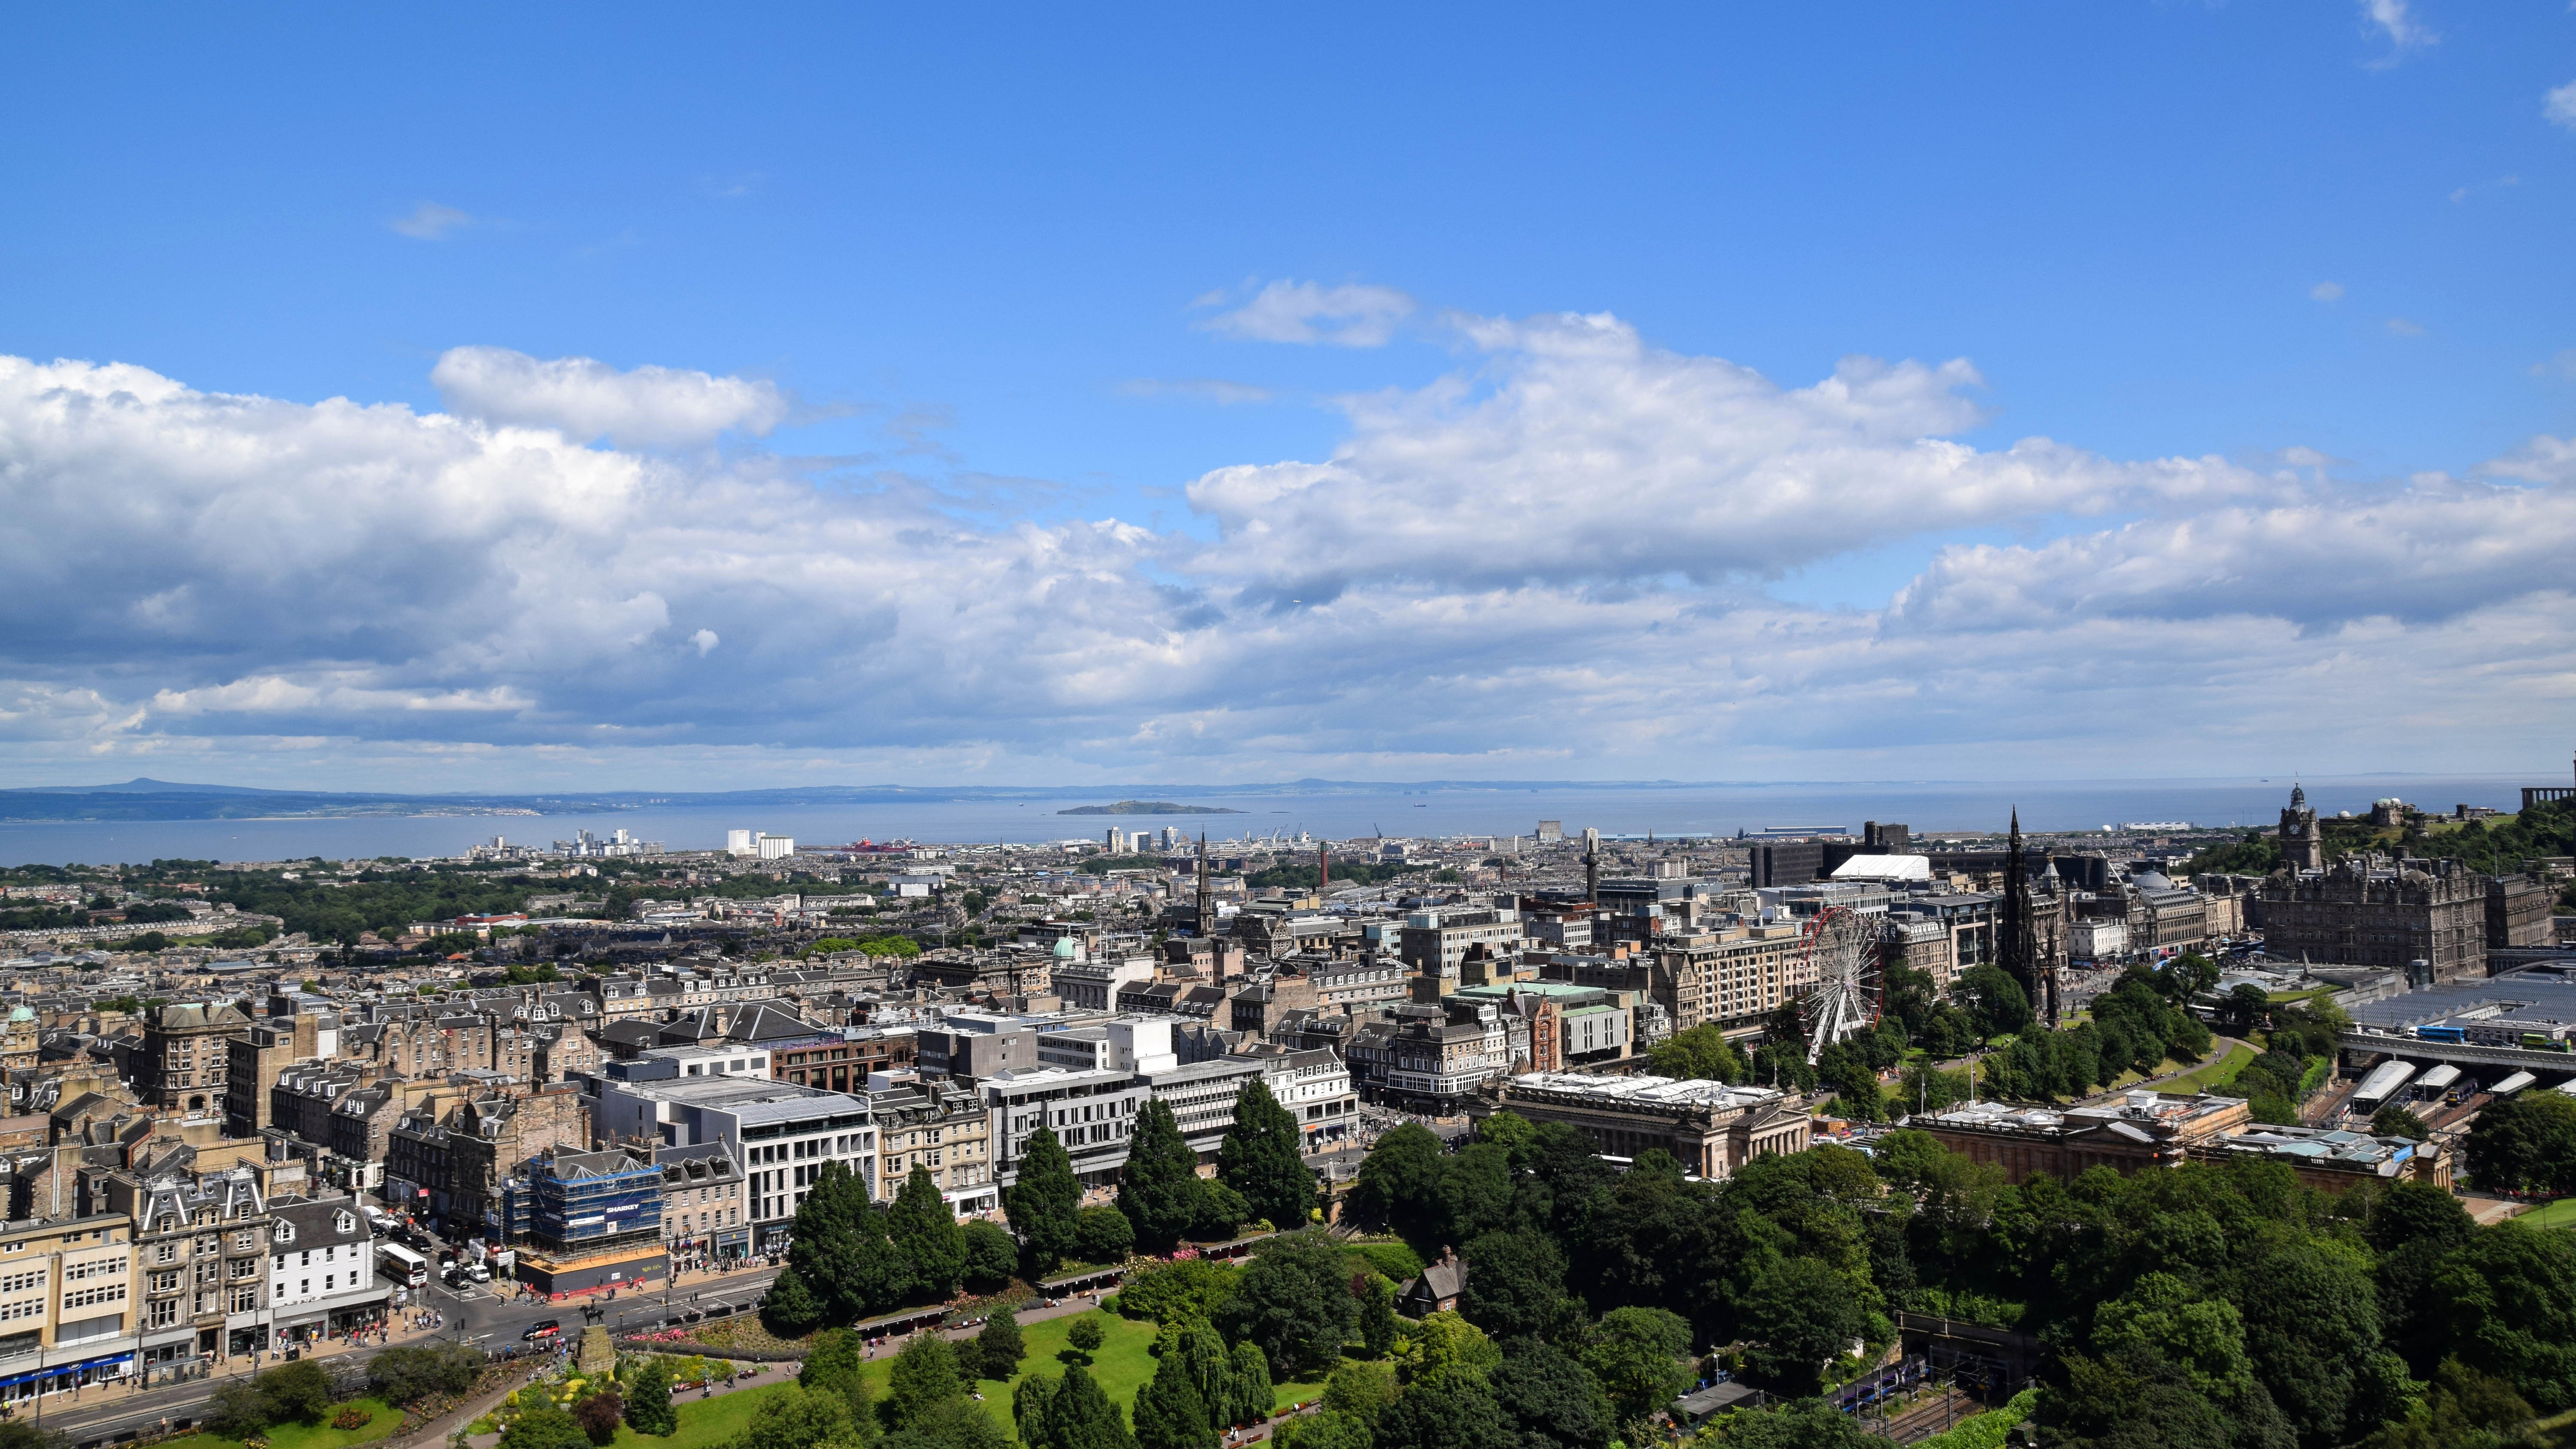
horizon, sky, skyline, photography, town, view, city, skyscraper, cityscape, panorama, downtown, landmark, city view, england, scotland, edinburgh, neighbourhood, over the rooftops, bird's eye view, aerial photography, historical city, urban area, residential area, human settlement